David Ortiz

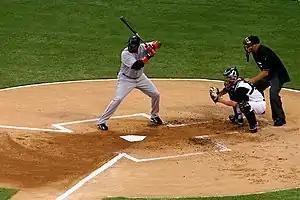
Ortiz batting in 2006

On April 10, the Red Sox announced Ortiz signed a four-year, $52 million contract extension with the team. The contract also included a team option for a fifth year. Over the two months of June and July, he had five walk-off hits, three of which were home runs. Ortiz hit his 200th career home run on June 29, against Duaner Sánchez of the New York Mets at Fenway Park. He posted his best month of the season in July, batting .339 with 14 home runs. On September 20 at Fenway Park, Ortiz tied Jimmie Foxx's single season Red Sox home run record of 50 set in 1938, in the sixth inning against Minnesota Twins' Boof Bonser. On September 21, Ortiz broke the record by hitting his 51st home run off Johan Santana of the Twins. The home run was also his 44th of the season as a designated hitter, breaking his own AL single-season record. Ortiz finished 2006 with a career-high 54 home runs to set a new Red Sox record and had 137 RBIs while batting .287 with an OPS of 1.049. He led the AL in both home runs and RBIs and finished third in OPS. He finished third in the AL MVP voting behind Justin Morneau and Derek Jeter. Despite his outstanding campaign, however, the Red Sox did not qualify for the postseason.